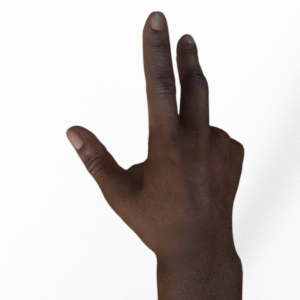
Label: scissors